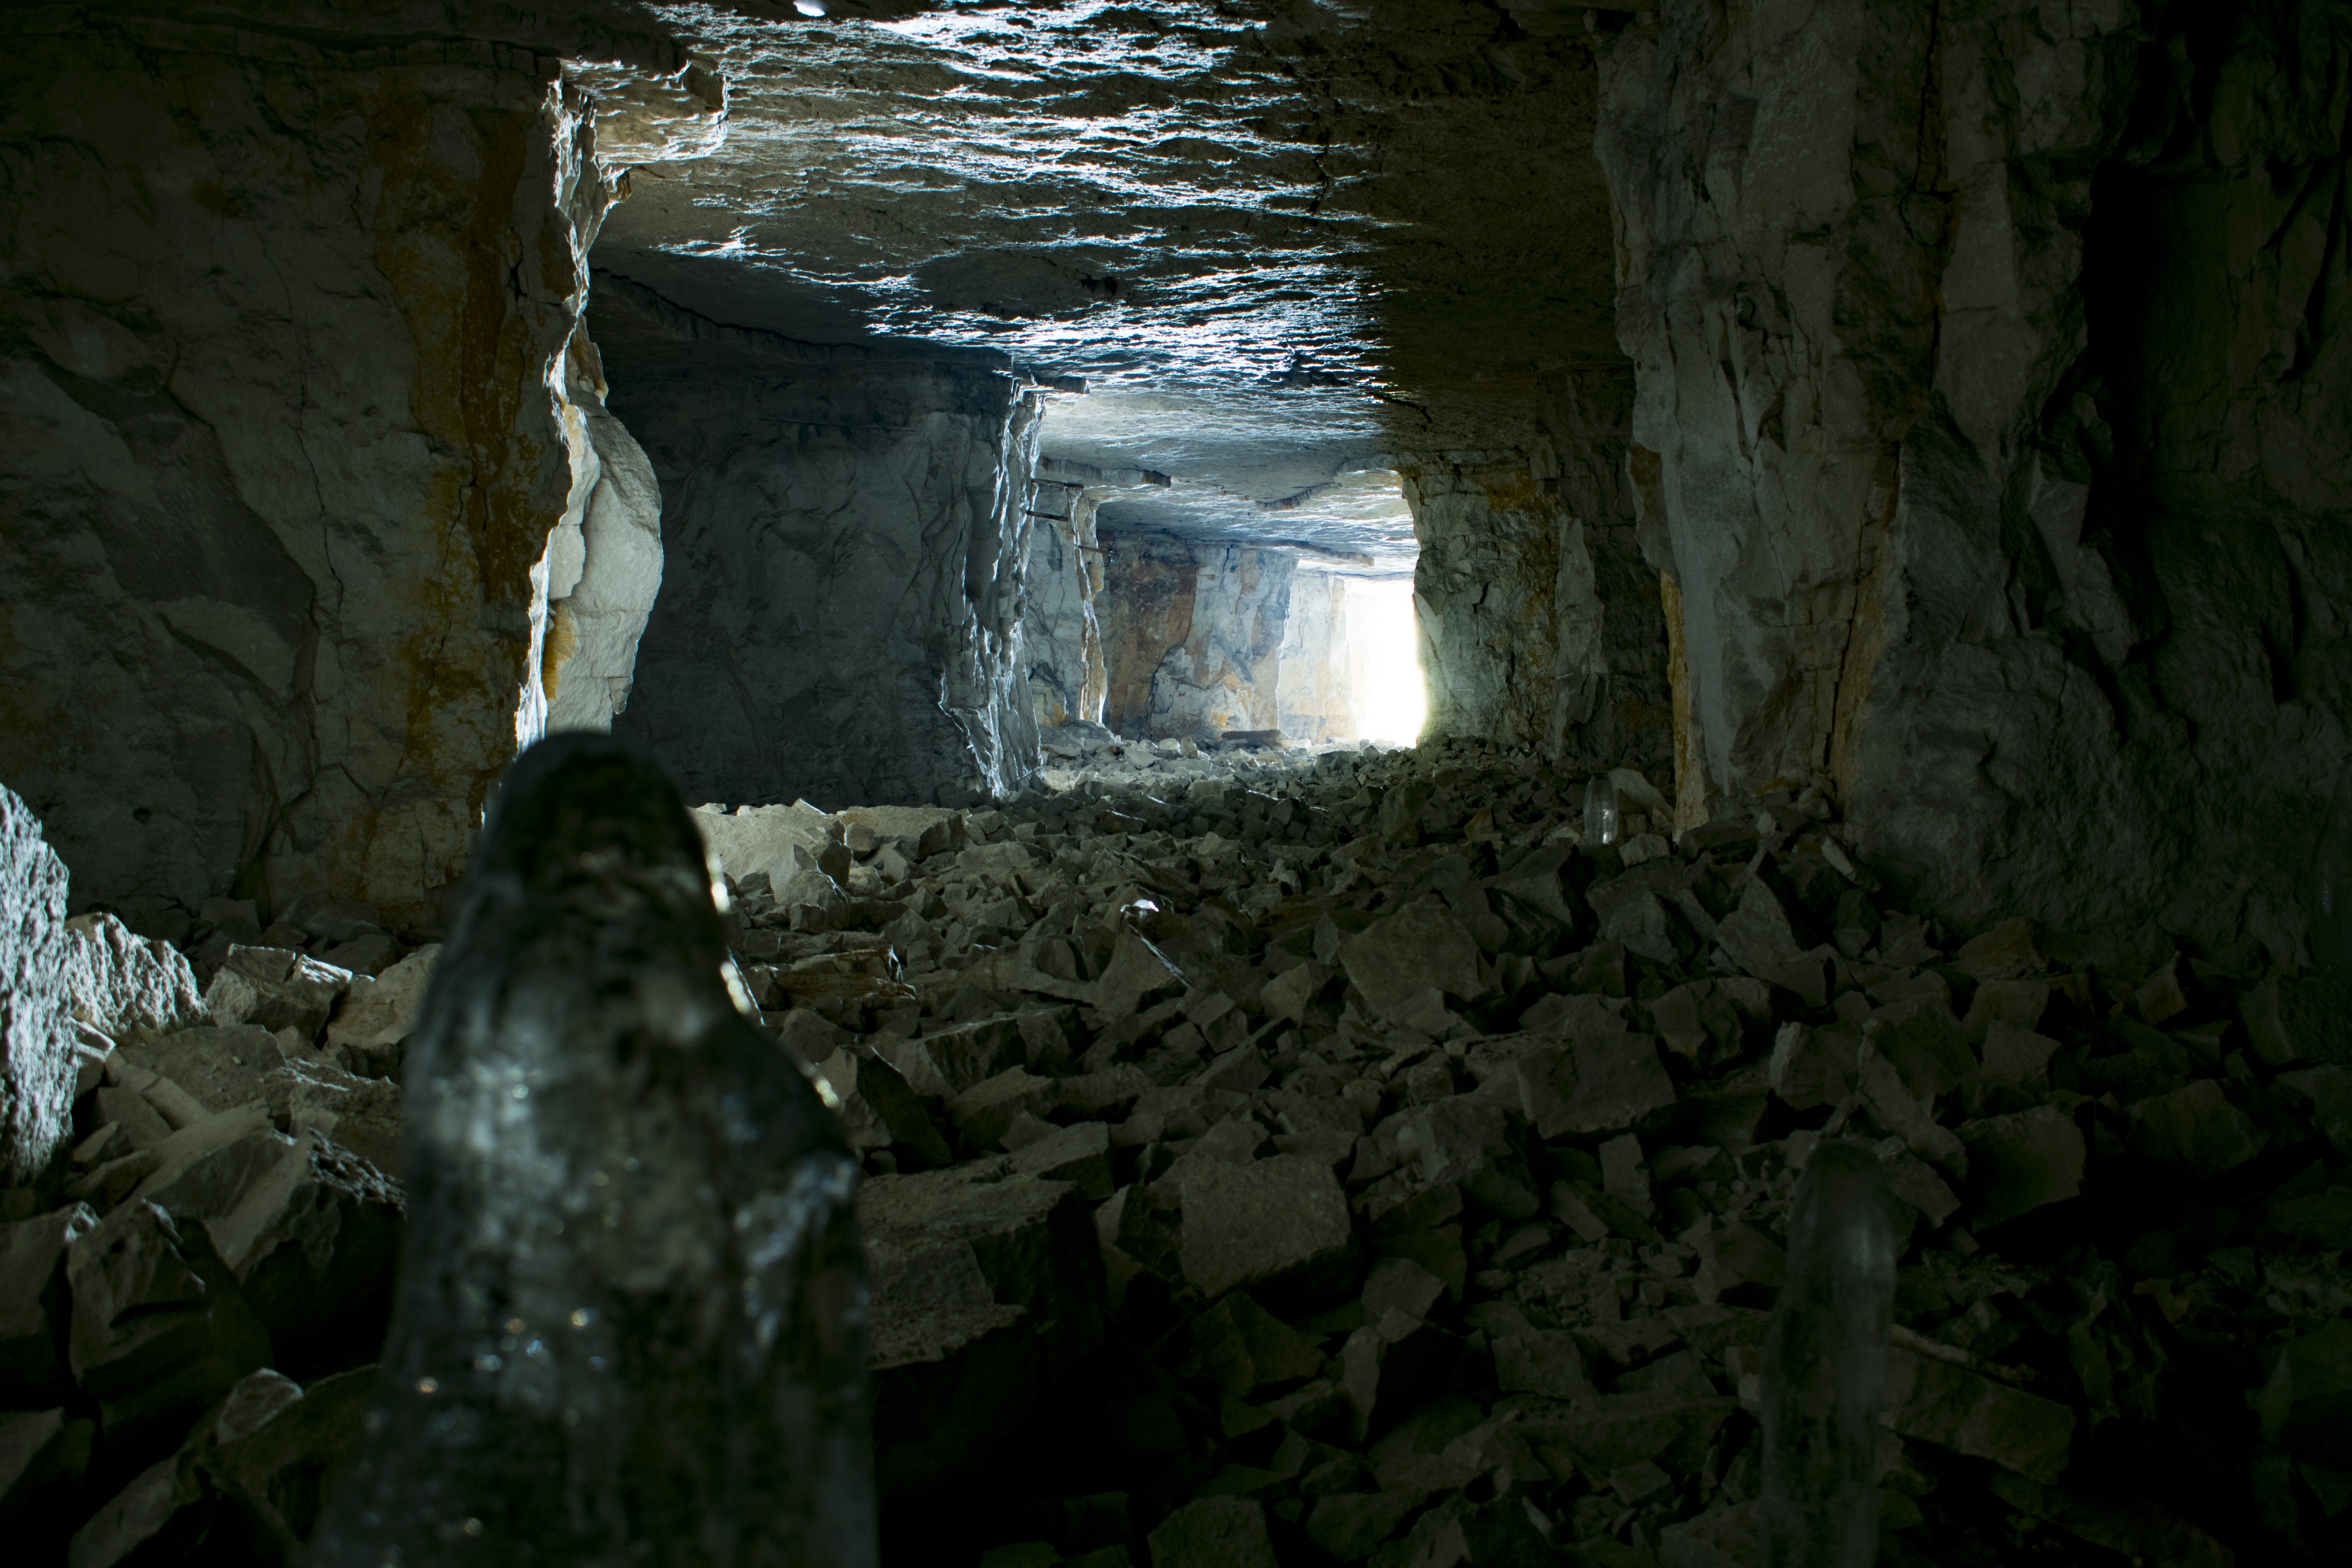
cold, light, ice, cave, darkness, terrain, stones, ruins, gallery, cube, screenshot